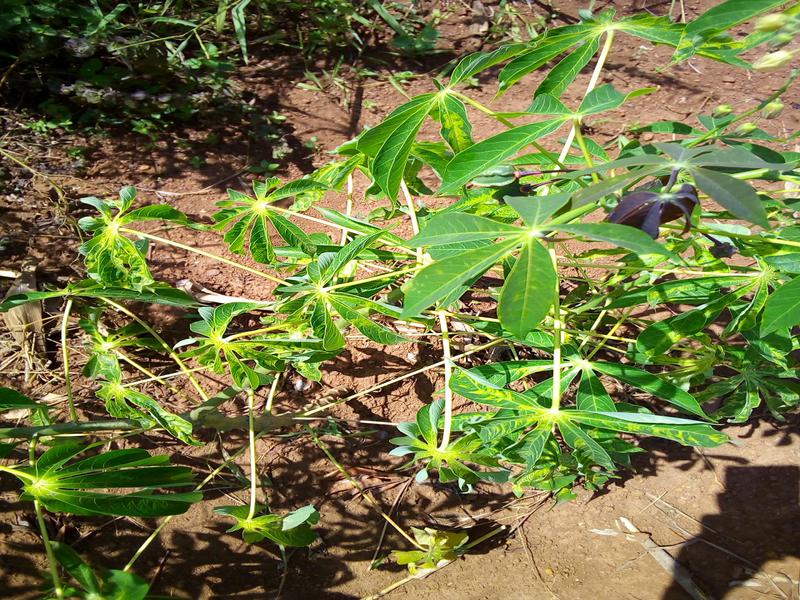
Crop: cassava
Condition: healthy